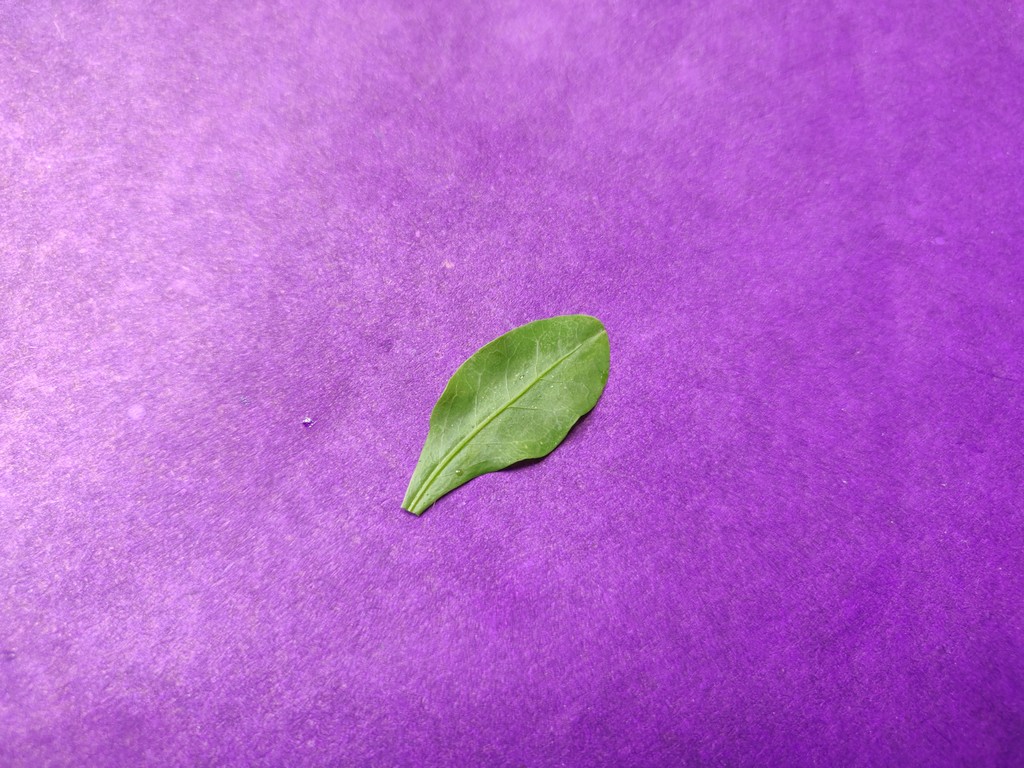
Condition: Healthy
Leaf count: single
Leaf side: front